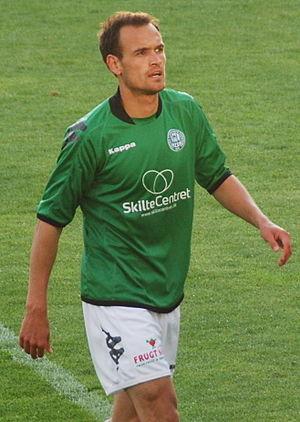
Mikkel Rask est un footballeur danois né le 22 juin 1983 à Randers.